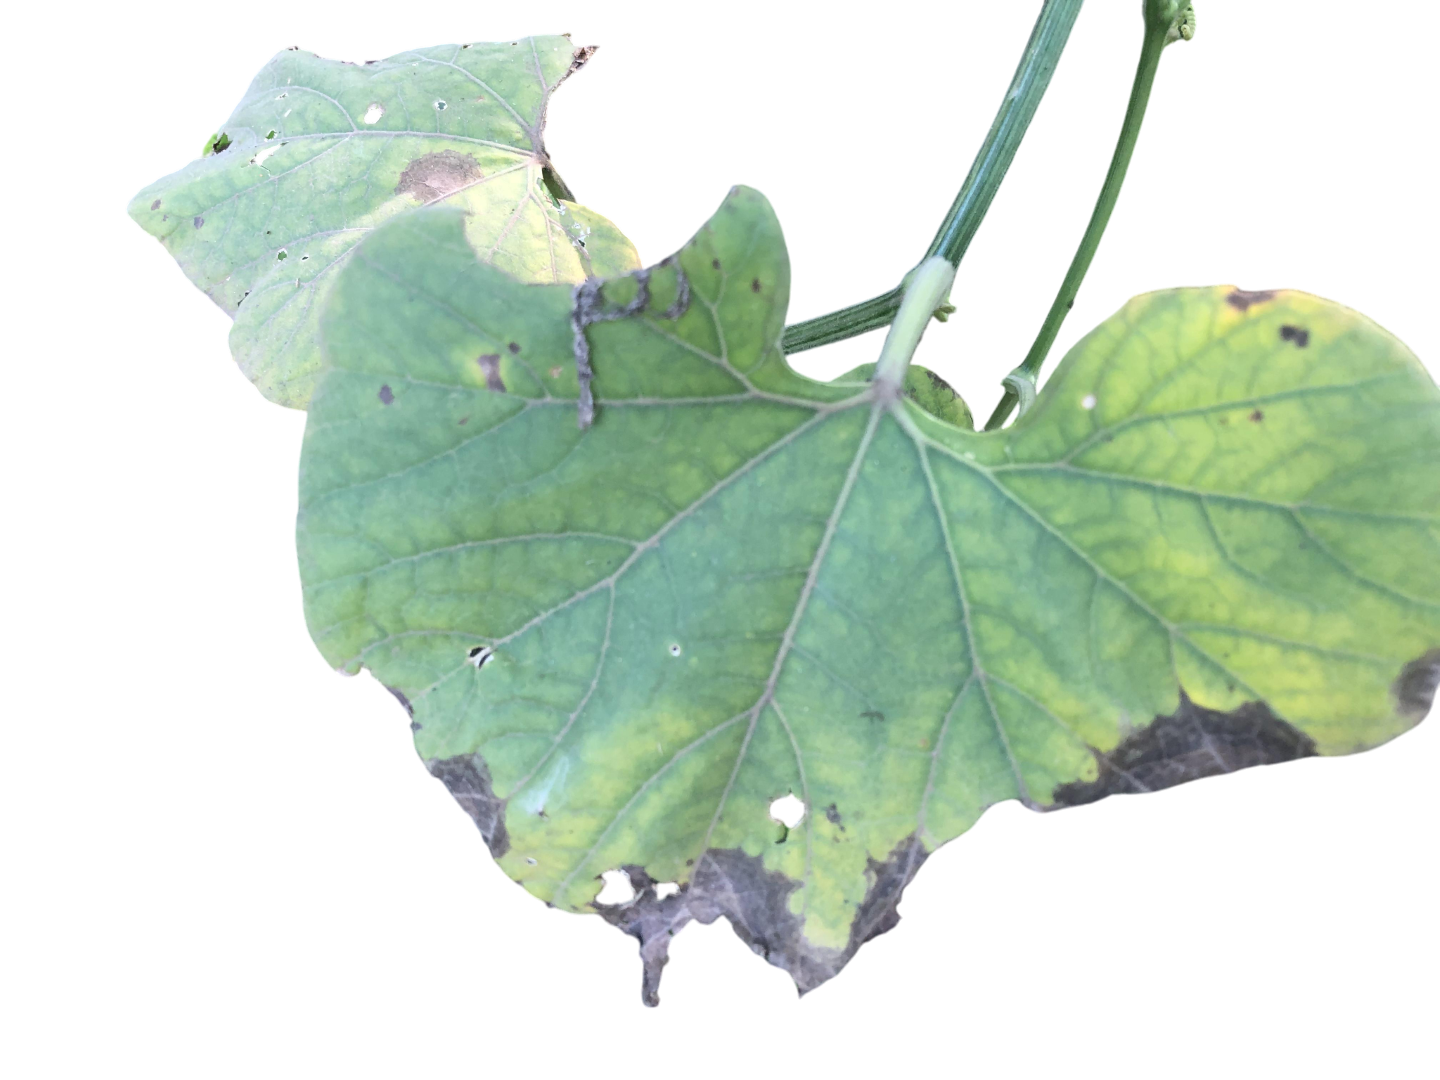
Crop: Bottle Gourd
Label: Anthracnose